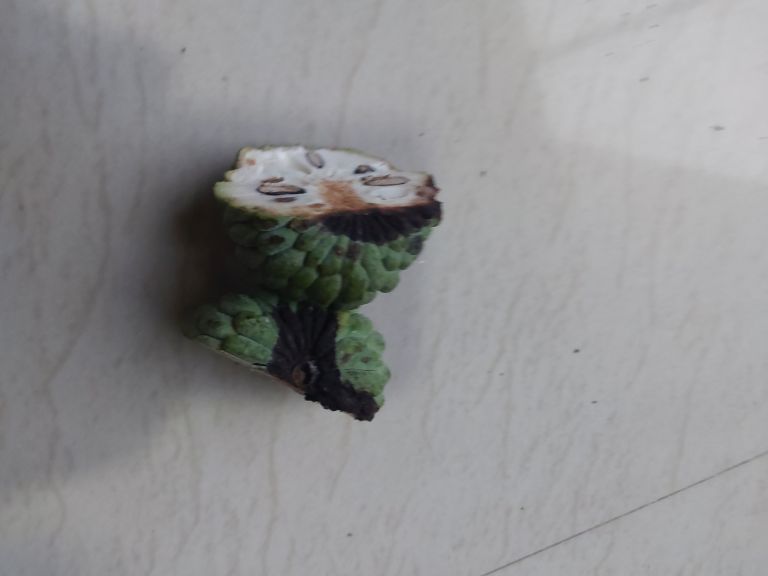
Disease label: Diplodia Rot